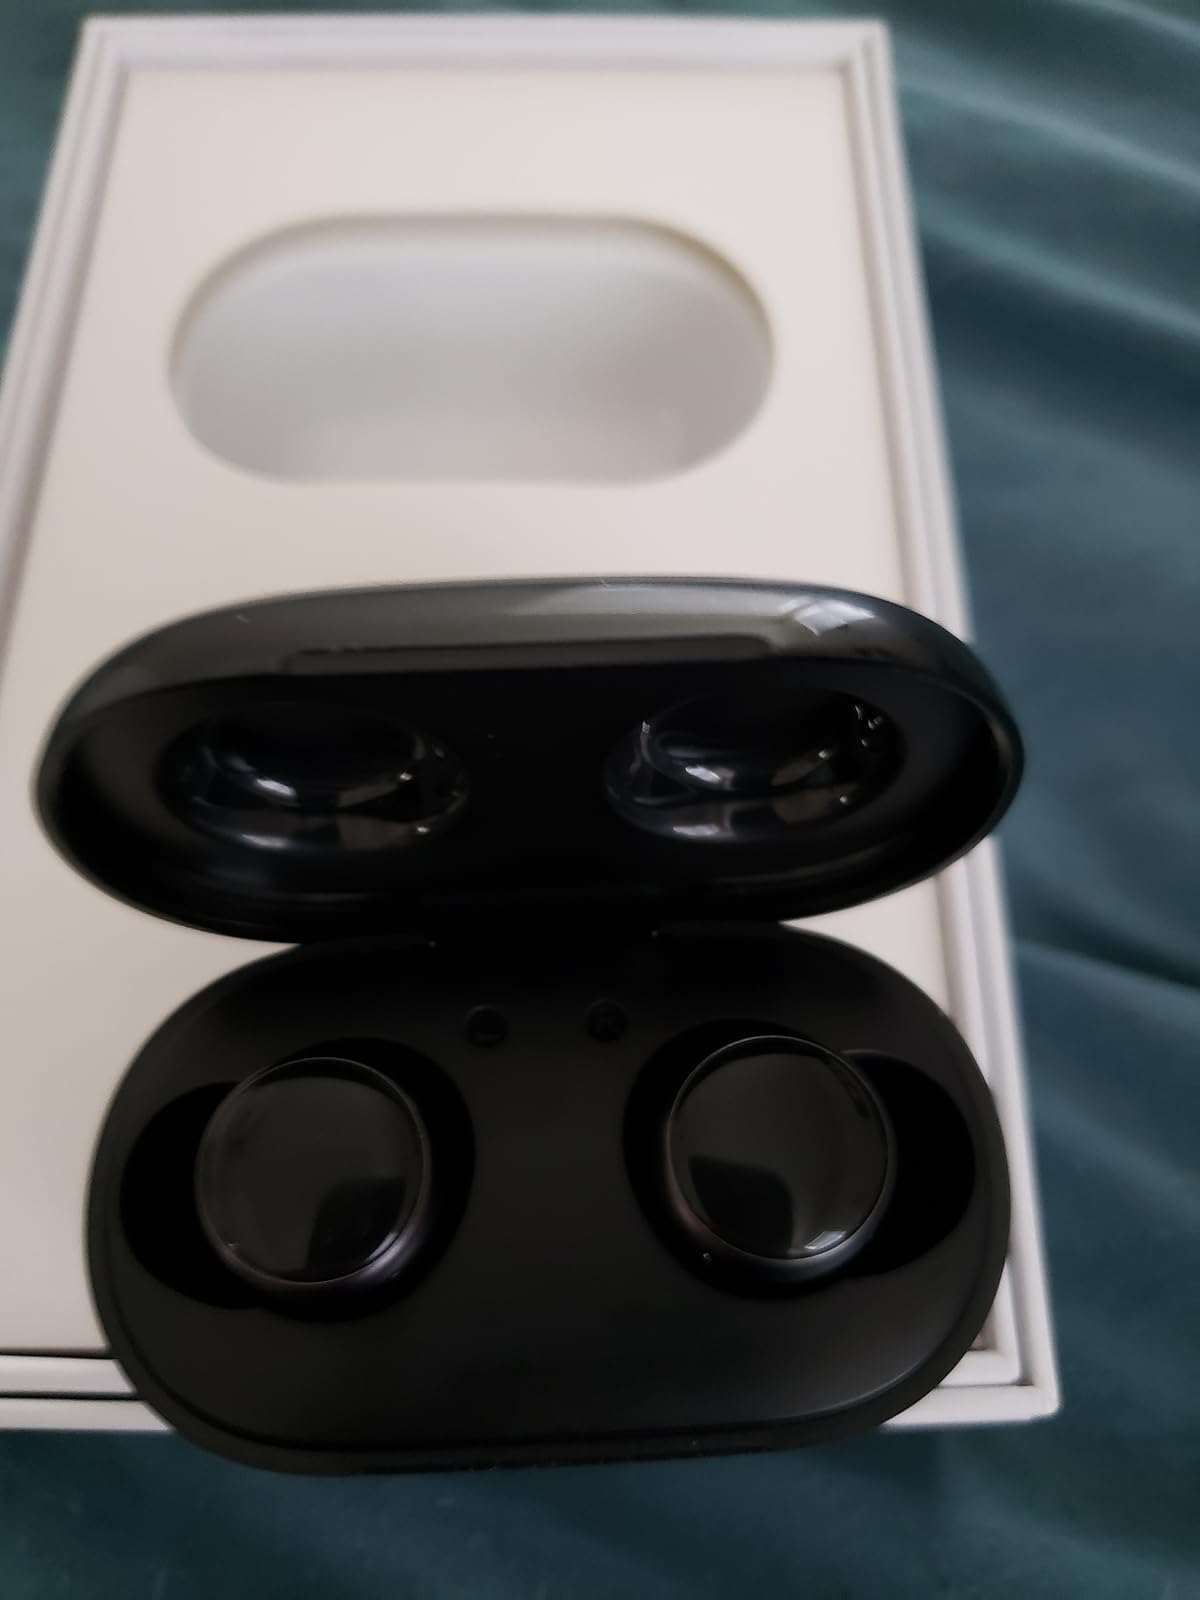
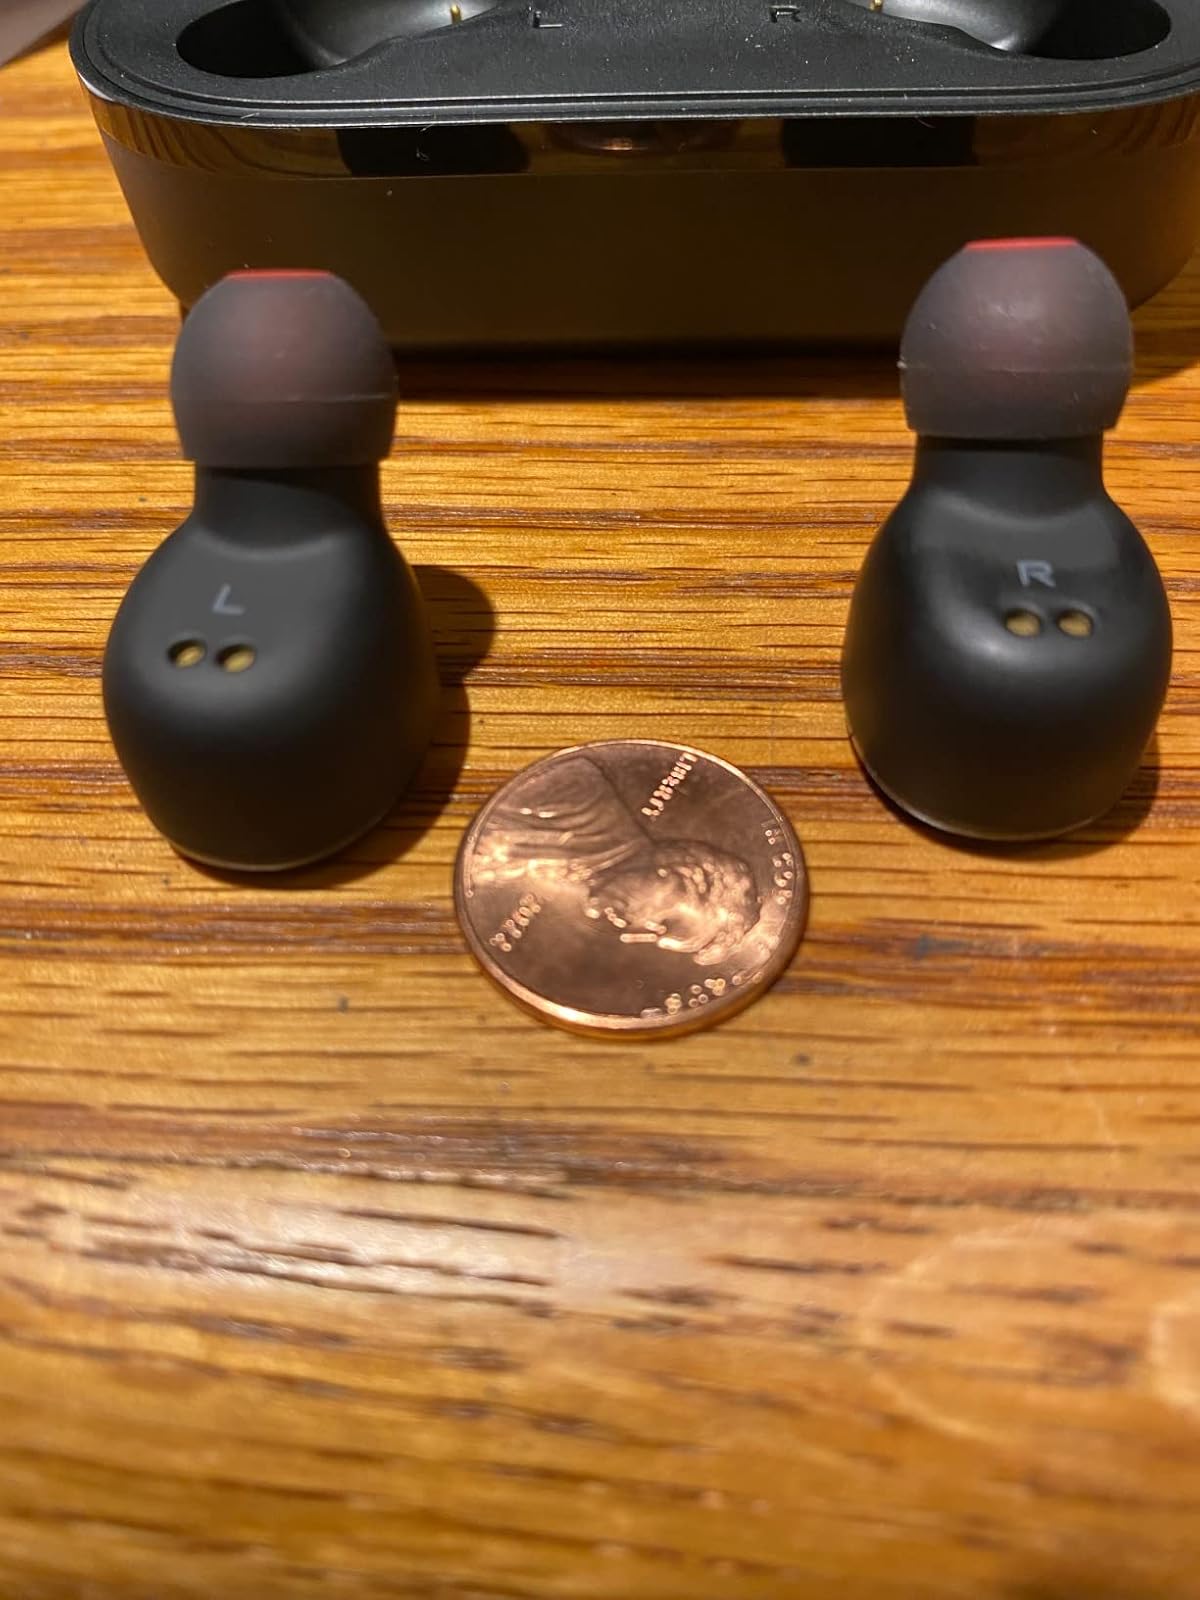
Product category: earbuds
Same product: no